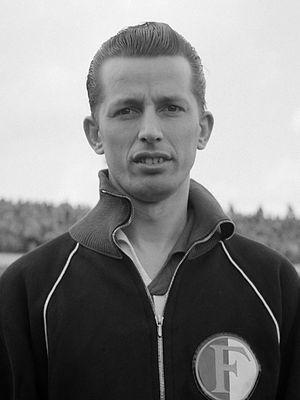
Les rivalités dans le football à Rotterdam sont nombreuses et débutent vers la fin du XIXᵉ siècle. Celles-ci se construisent essentiellement sur un socle d'antagonismes socio-culturels ainsi que sur des raisons géographiques. La plus importante de ces rivalités est celle opposant le Feyenoord Rotterdam au Sparta Rotterdam, qui est considérée comme « le » derby de Rotterdam, bien que ce titre soit utilisé pour toute rencontre opposant des clubs rotterdamois.
Henk Schouten, né le 16 avril 1932 à Rotterdam et mort le 18 avril 2018, est un footballeur néerlandais des années 1950 et 1960. Il évoluait au poste de milieu de terrain.